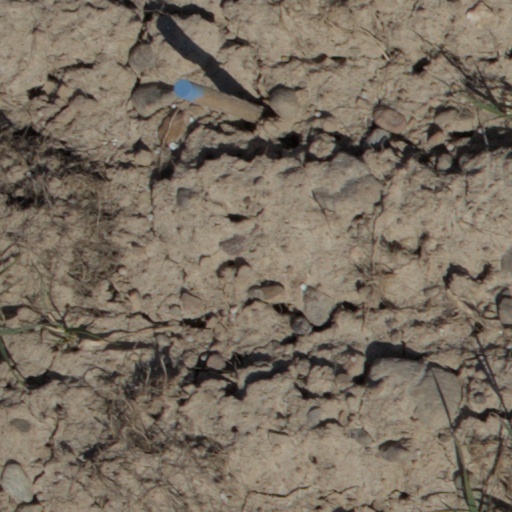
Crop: wheat